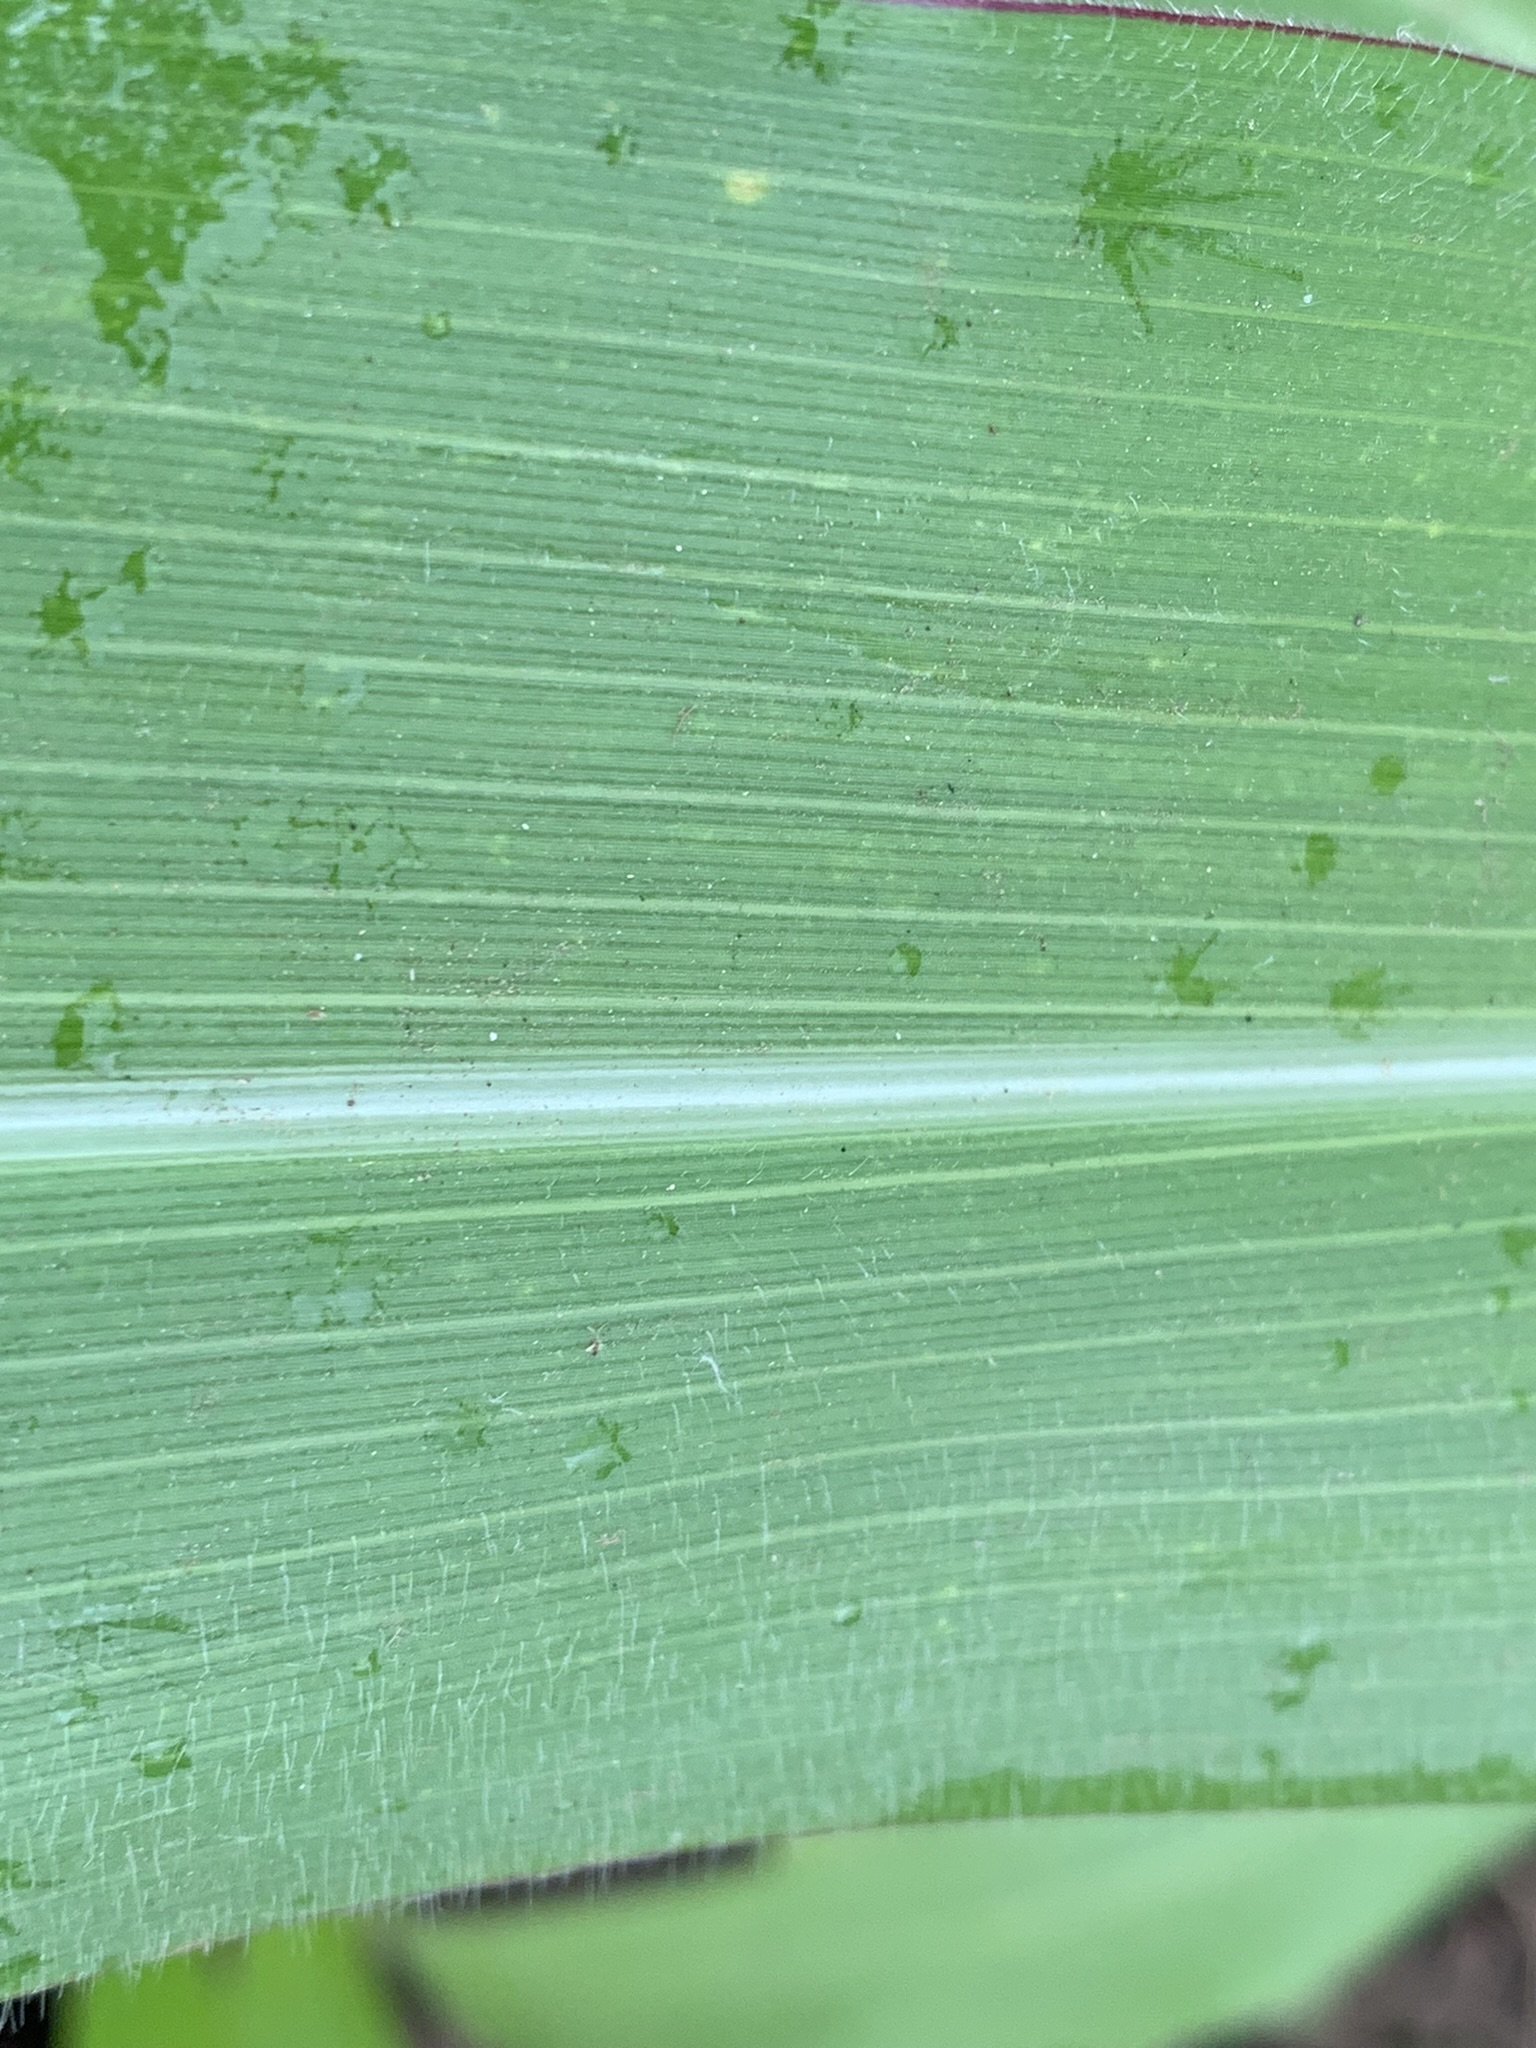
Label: Healthy